Lewis Steward

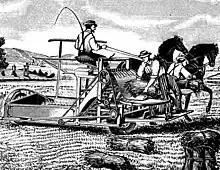
Woodcut of a Marsh Harvester prototype

C. W. and W. W. Marsh approached Steward in 1862, offering an investment opportunity in their harvesting machine operation. Stewart worked with the Marshes to perfect their prototype, and by 1863, they had established the Plano Harvester Works as Marsh, Steward & Company. In their first year of operation, the company sold 100 machines. By the mid 1870s, they were producing 10,000 a year. In 1875, investor William Deering purchased the company and moved it to North Chicago, renaming it the Deering Harvester Company. In 1902, the company merged with the McCormick Harvesting Machine Company to form International Harvester.